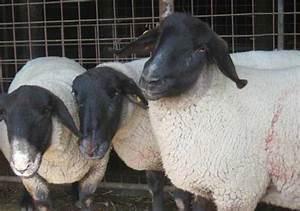
sheep